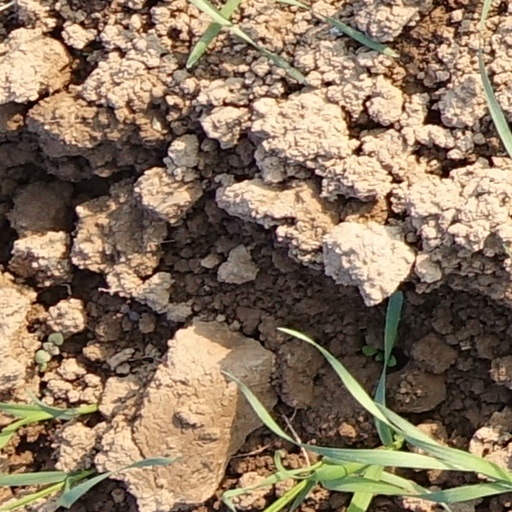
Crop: wheat